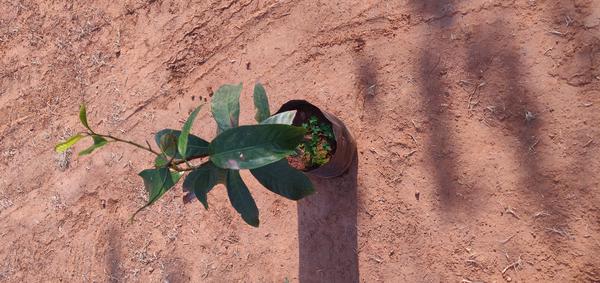
Plant: Mango